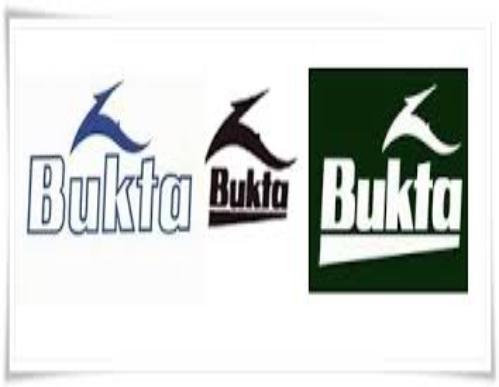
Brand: bukta
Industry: Clothes